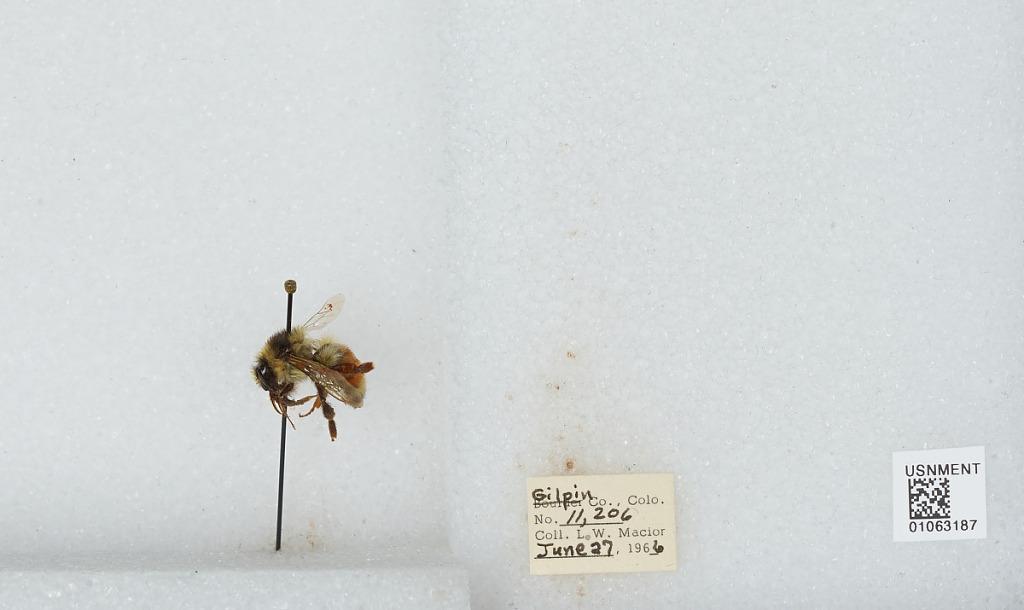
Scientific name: Bombus (Pyrobombus) bifarius Cresson
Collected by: L. Macior
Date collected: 1966-6-27
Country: United States
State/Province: Colorado
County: Gilpin
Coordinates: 39.86, -105.52